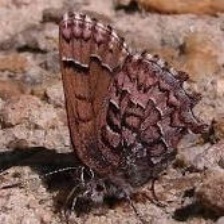
Species: EASTERN PINE ELFIN